New York in the American Civil War

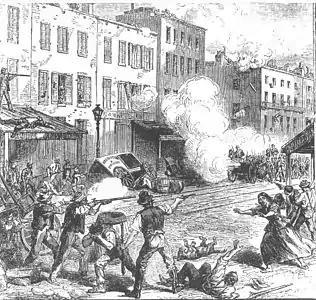
The New York Draft Riots were marked by clashes between angry mobs and Union Army soldiers

No Civil War battles were fought within New York, although Confederate agents did set several fires in New York City as an act intended to terrorize the community and build support for the peace movement.